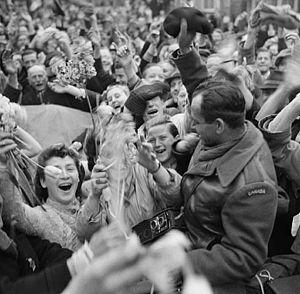
Le 1ᵉʳ Corps canadien était l'un des deux corps d'armée que comprenait la 1ʳᵉ Armée canadienne pendant la Seconde Guerre mondiale.